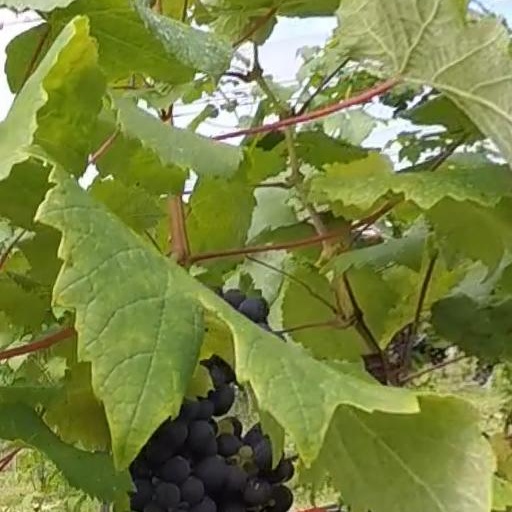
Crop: grape